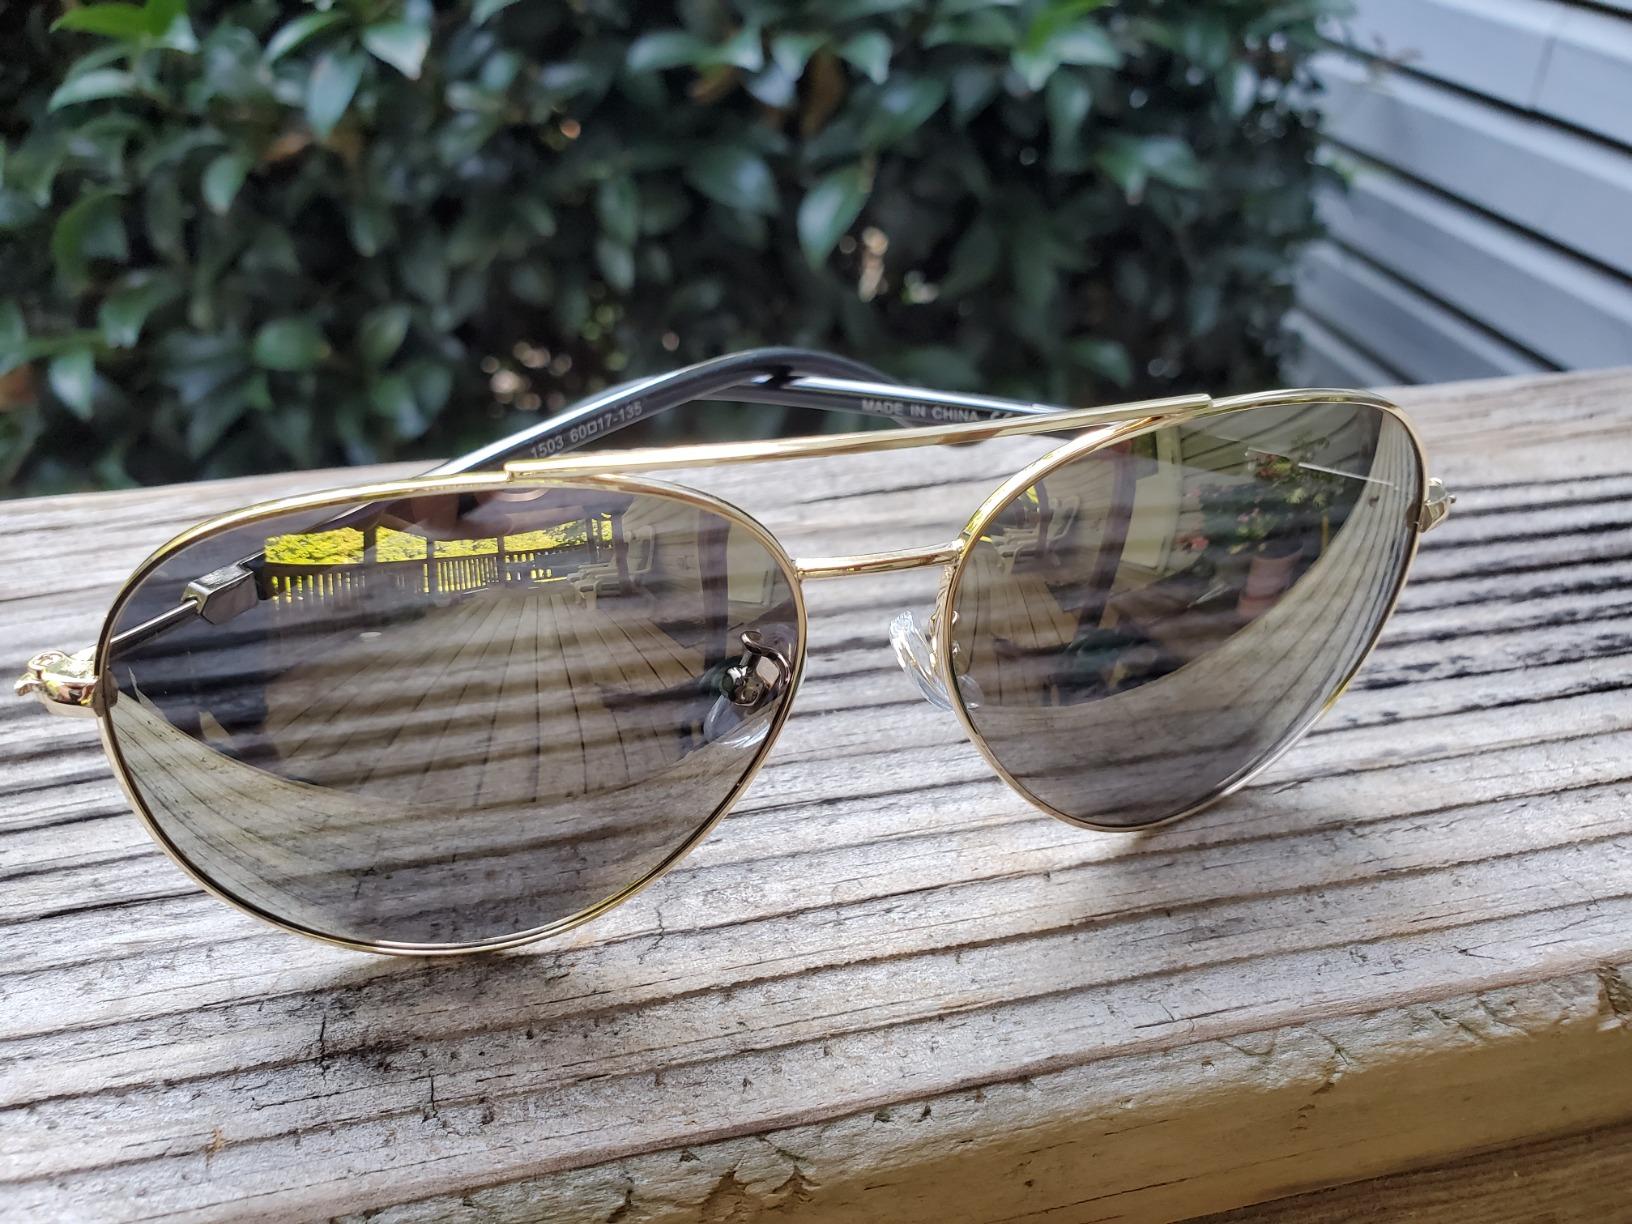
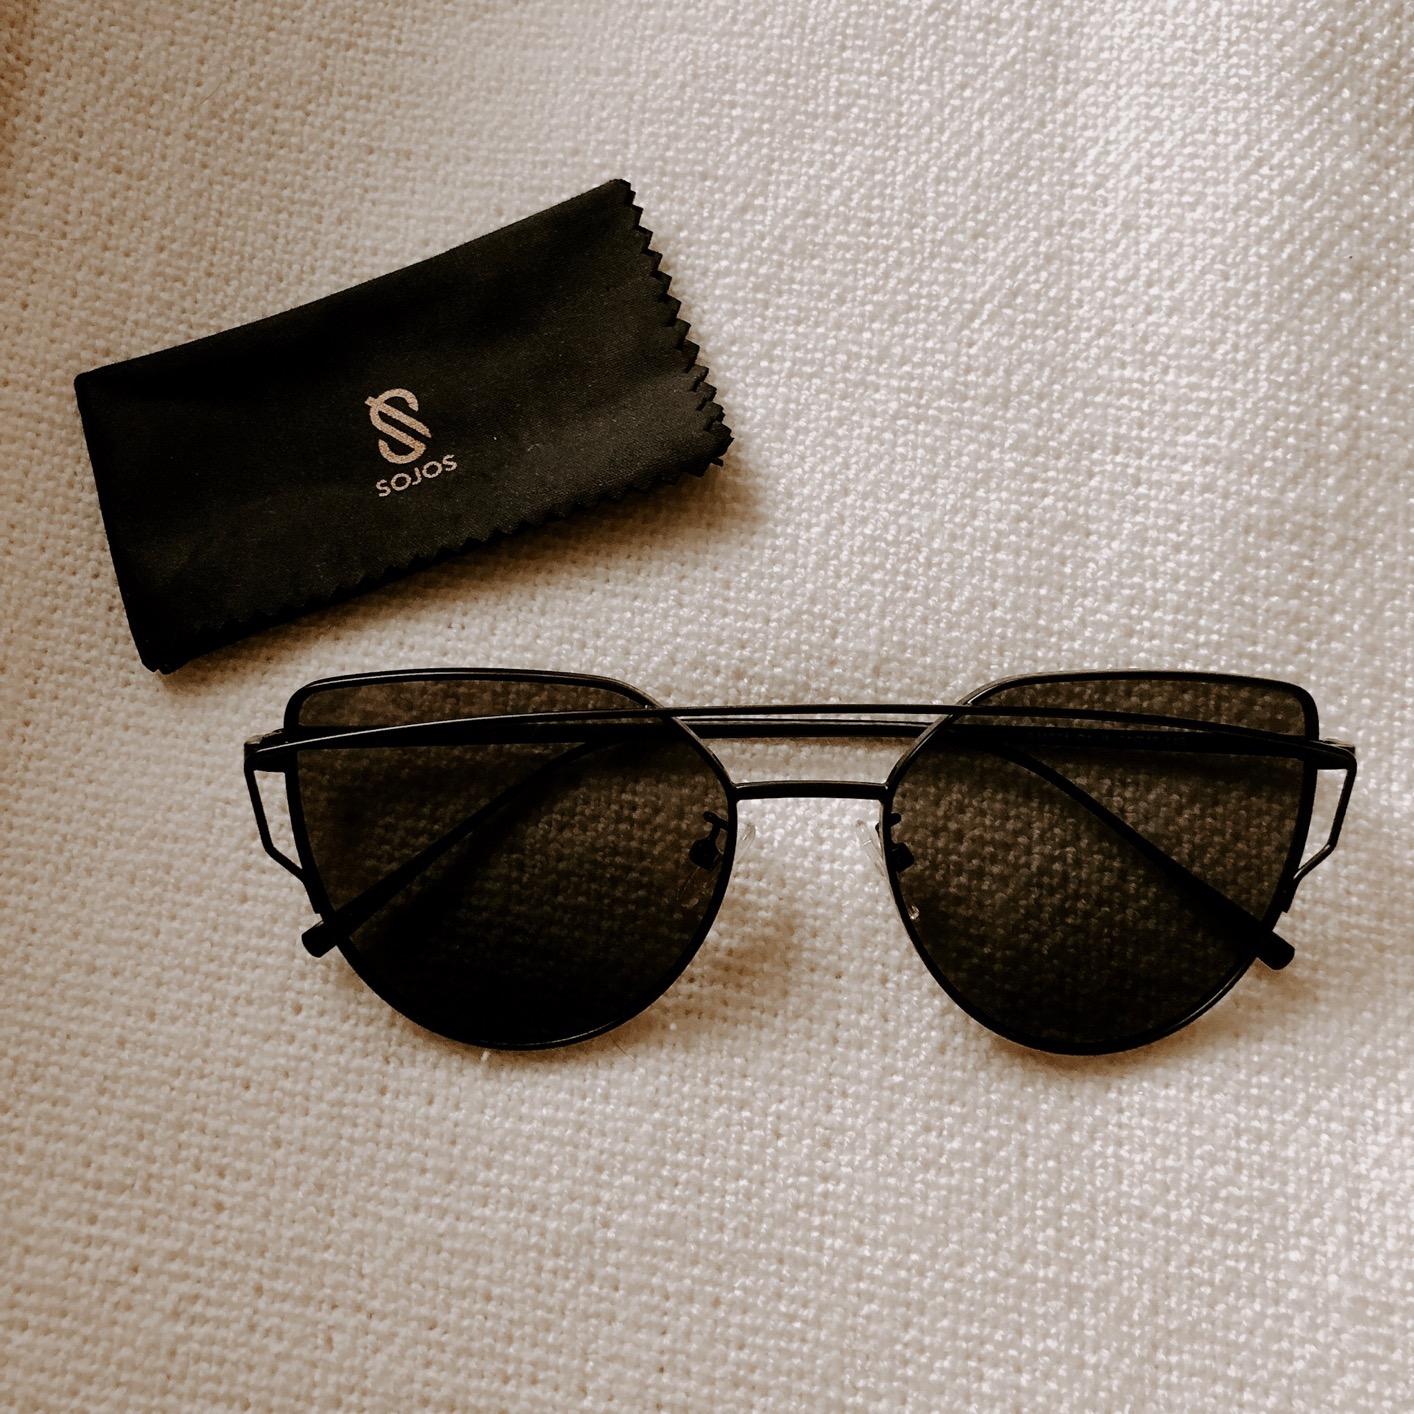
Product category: accessories_sunglasses
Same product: no